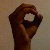
The image shows a hand gesture representing the letter 'O' in Indian Sign Language.